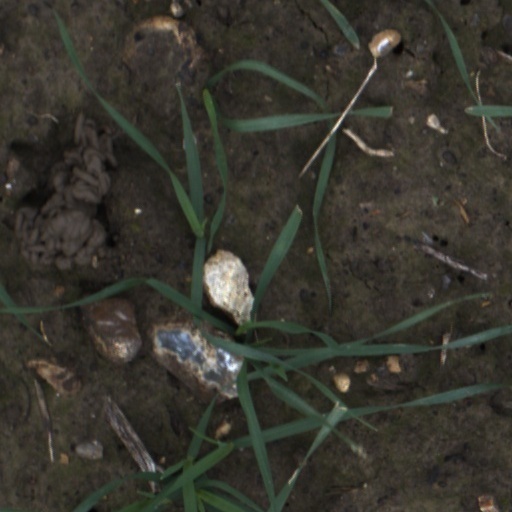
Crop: wheat